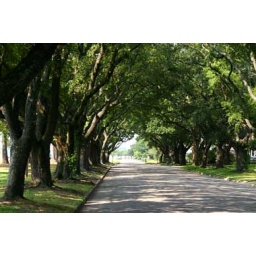
That one street all the success people drive through to get to their big house in the suburbs...